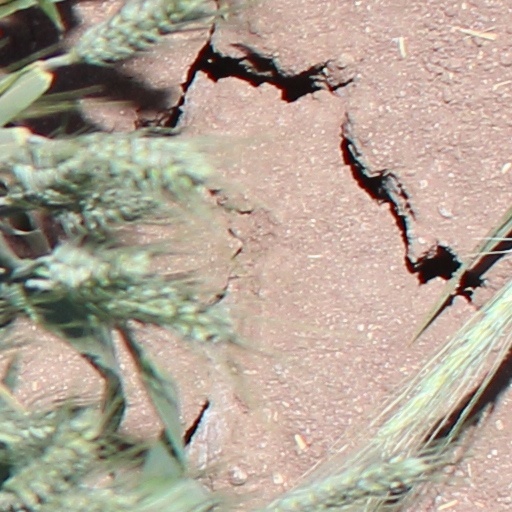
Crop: wheat